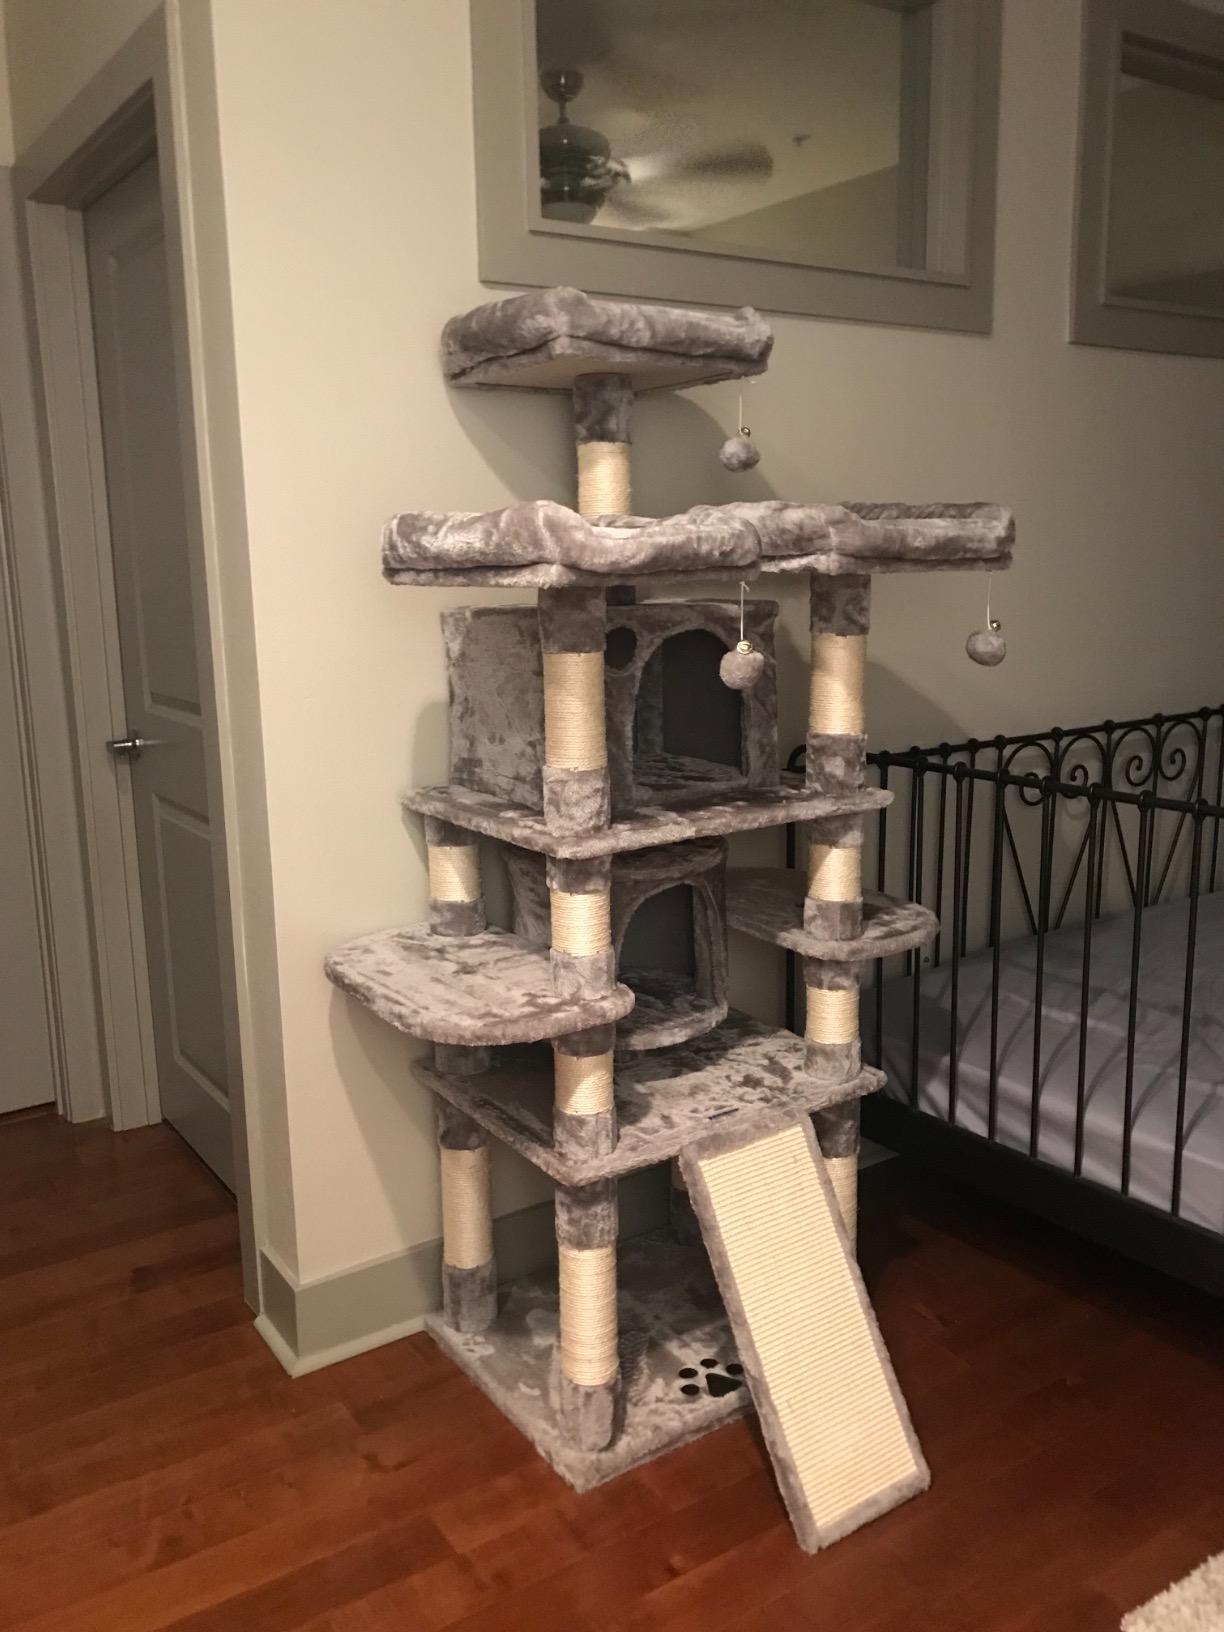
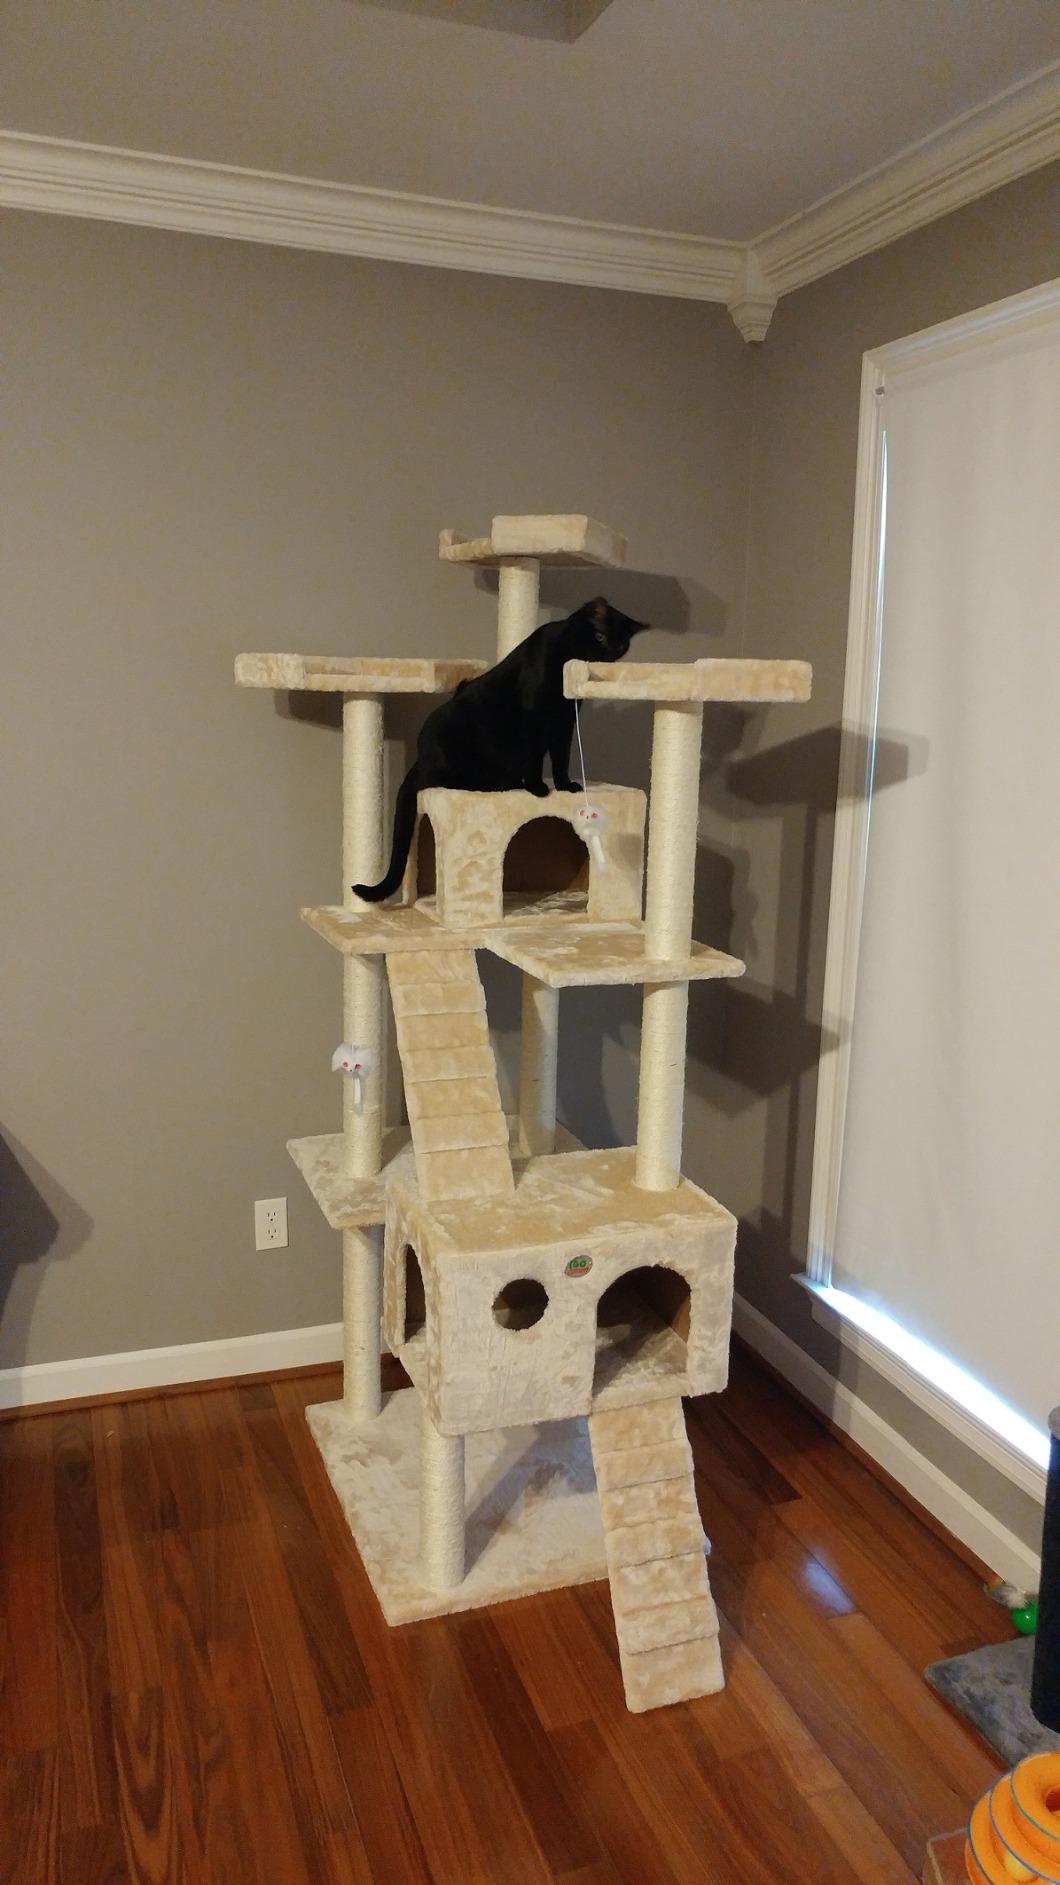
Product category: items_cat tree
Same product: no